Offal

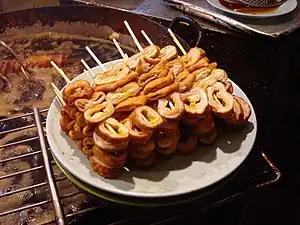
Deep fried pork intestines from China

Sausage is made from the small intestine of a goat, cow or sheep, stuffed with chilli and small chunks of meat, fatty meat, and blood (although some people prefer the bloodless kind). In Kenya, it is commonly referred to as 'mutura', which is the Kikuyu name for it. Sheep's or goat's stomach is also stuffed in a similar way.